Hershey Creamery Company

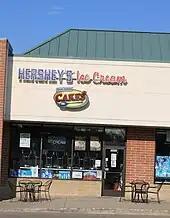
Hershey's ice cream shop, Ypsilanti Township, Michigan, 2010

As the company grew, it split its production operations, with the Harrisburg location mixing the ice cream and a new facility in Lower Swatara Township used for the actual hardening and packaging of the product. While local orders continued to be delivered in small Hershey's Ice Cream refrigerated trucks, the company shifted to transporting most of its ice cream to refrigerated tractor trailer trucks, enabling it to stretch its market beyond the state of Pennsylvania. It expanded its distribution facilities, eventually occupying 22 co-owned distribution centers. This enabled the company to ship products out more quickly after orders are received and resulted in less travel time for the products, ensuring freshness and quality were maintained. In the summer months, the company greatly increased its workforce and leased additional cold-storage space to help meet the seasonal orders, as the orders were prepared by hand. In 1998, operations were modernized and automated when the company purchased in nearby Middletown where it constructed a modern 1.3 million cubic foot warehouse, enabling it to boost its efficiency, reducing the need to increase its summer workforce, and reducing the frequent product loss caused by hand orders and inefficient packing systems. The modernization of its warehouse also improved inventory management, order accuracy, and has helped the company continue its growth.